Kilkenny

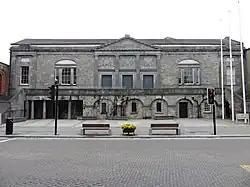
Kilkenny Courthouse in 2018

Kilkenny is situated in the Nore Valley on both banks of the River Nore, at the centre of County Kilkenny in the province of Leinster in the south-east of Ireland. It is away the capital Dublin and north from the nearest city Waterford. Wexford is to the south-east and Limerick is to the west. The elevation is above mean sea level. The area of Kilkenny borough is . The first edition of the Ordnance Survey map for Kilkenny was in 1837 and is held by the County Library.